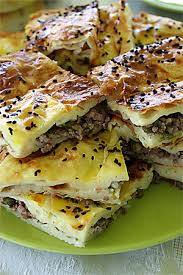
Yemek: borek